Staveley Central railway station

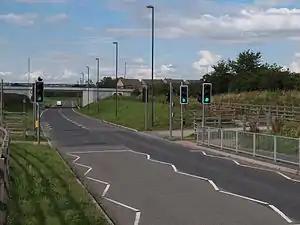
Site of Staveley Central with Ireland Way now running along the site of the platforms and part of the Trans-Pennine Trail following the former trackbed.

Staveley Central was a railway station serving the town of Staveley, Derbyshire, England.